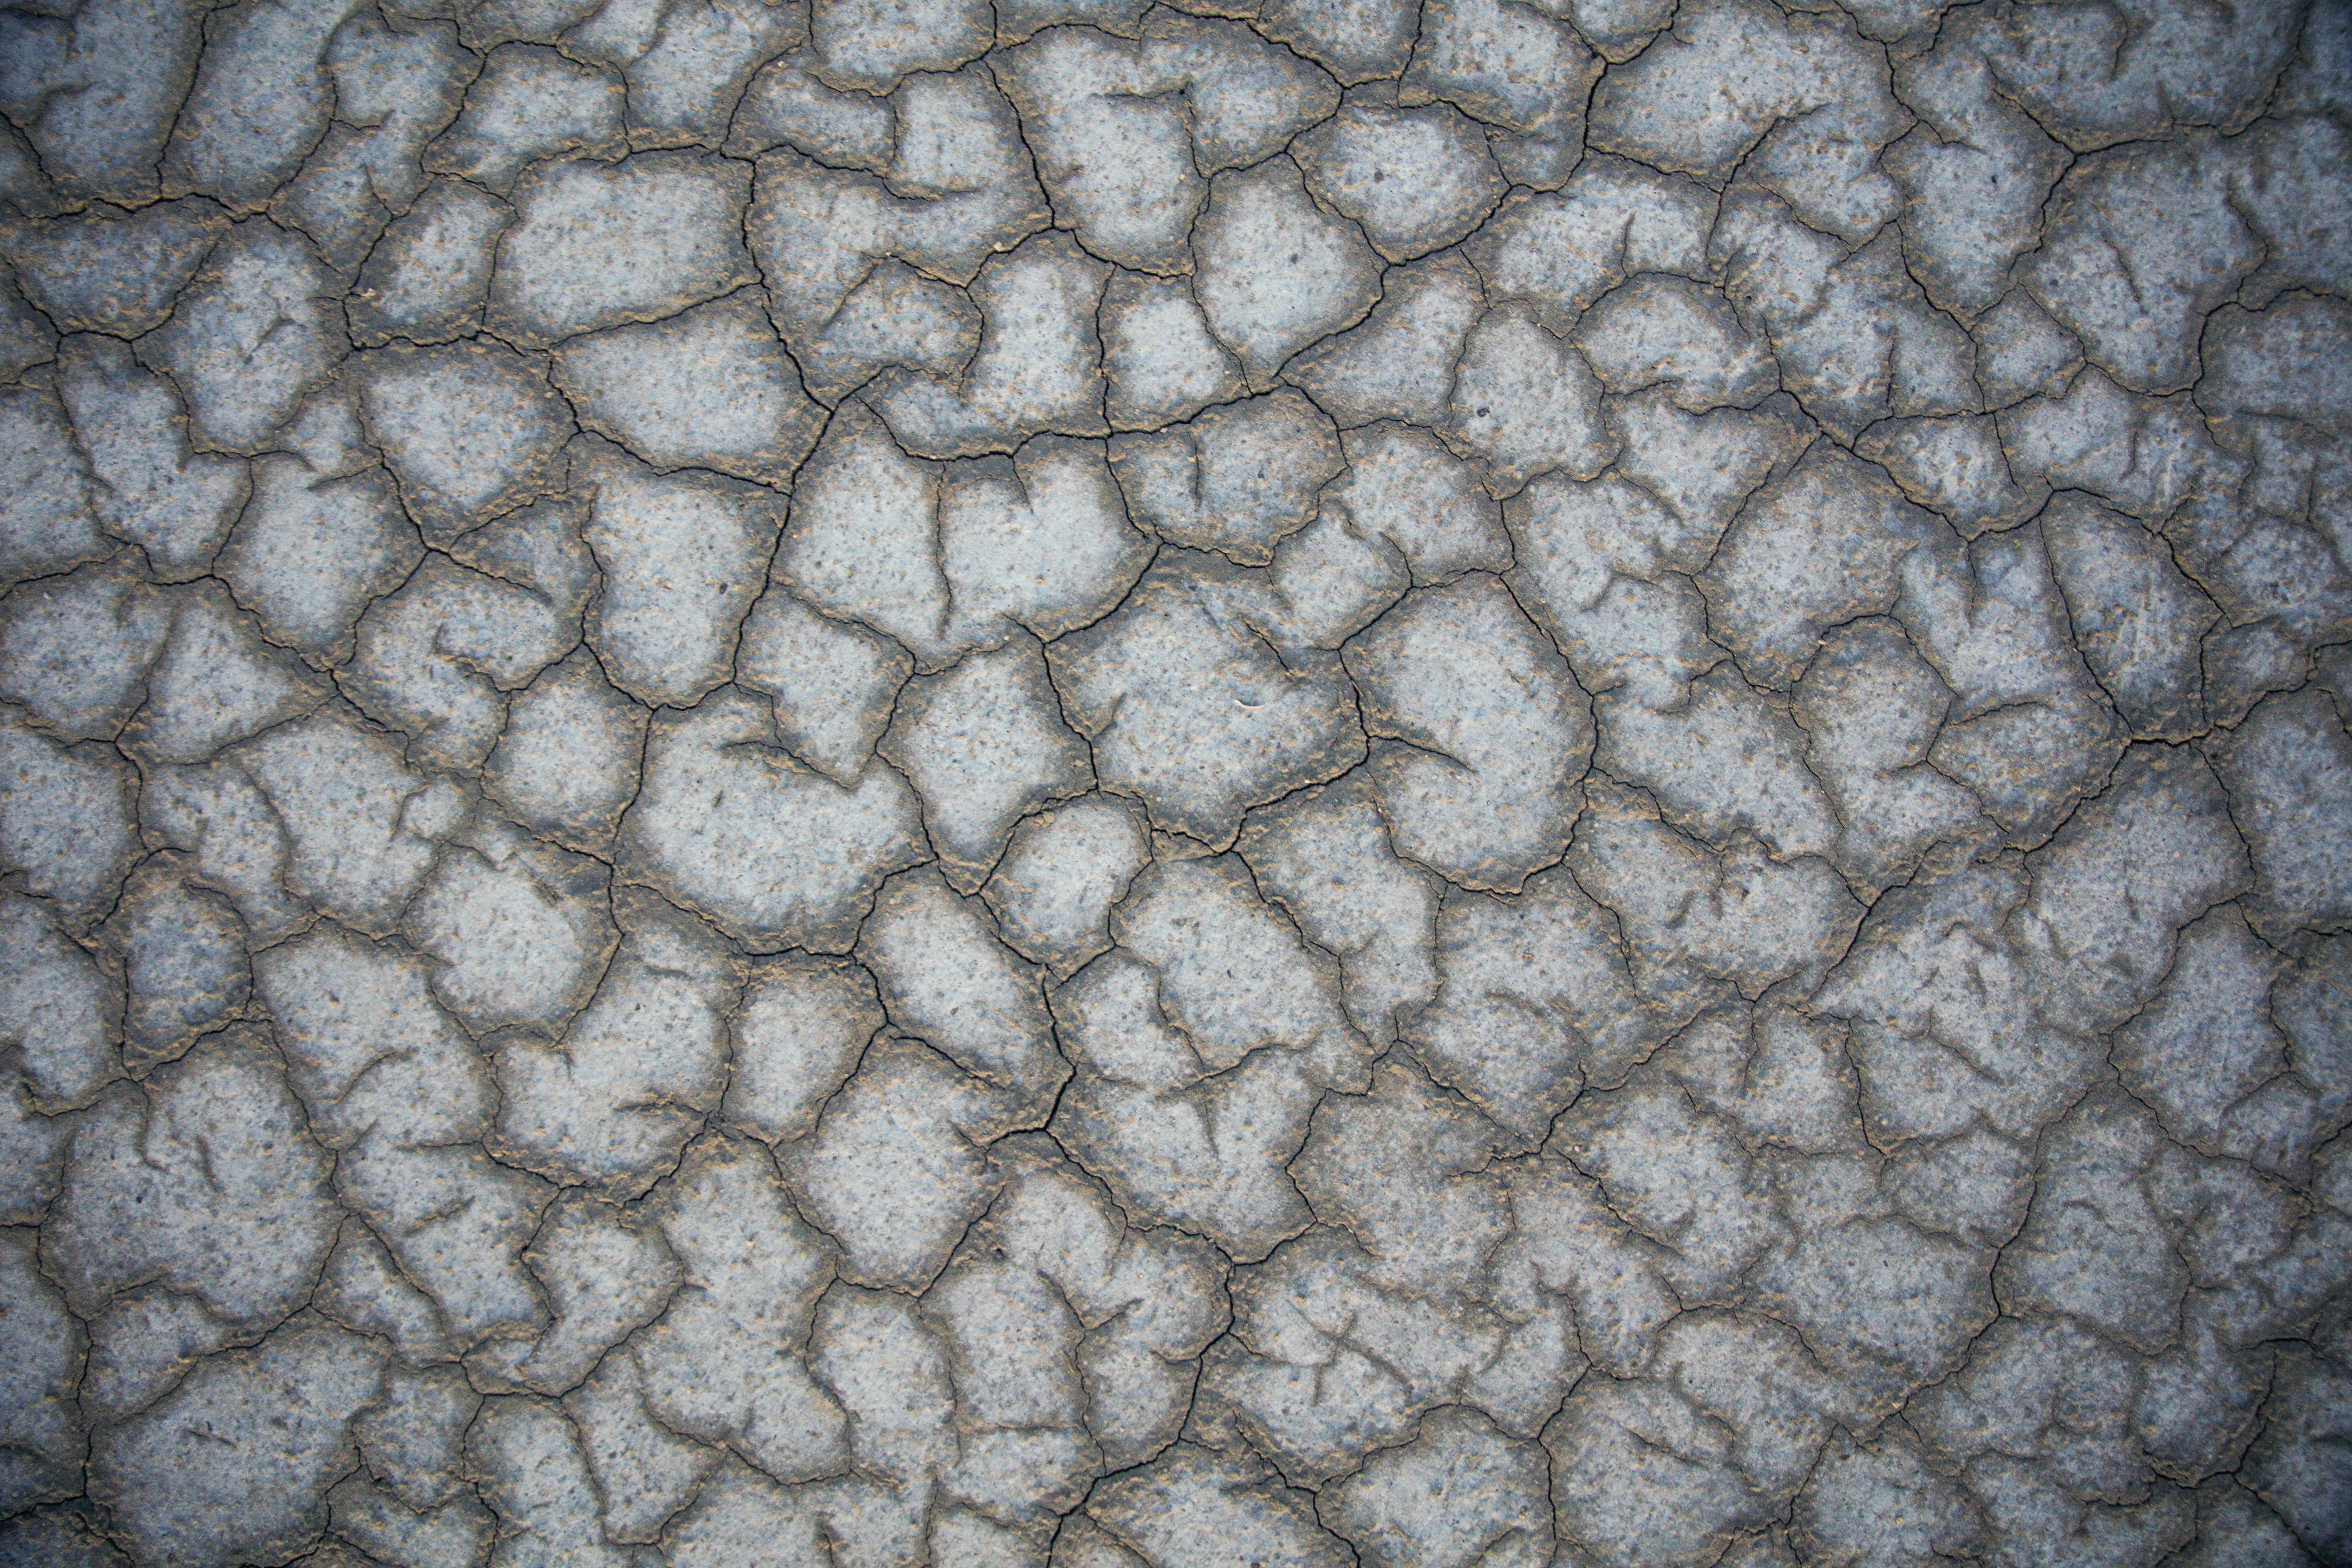
tree, rock, texture, pattern, soil, cool image, cool photo